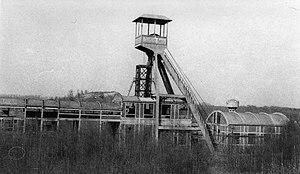
La Fosse n° 3 ou Ewbank de la Compagnie des mines de Vicoigne était un charbonnage constitué d'un seul puits situé à Raismes, Nord, Nord-Pas-de-Calais, France.
La fosse nᵒ 3 dite Ewbank de la Compagnie des mines de Vicoigne est un ancien charbonnage du Bassin minier du Nord-Pas-de-Calais, situé à Raismes. La fosse Ewbank est ouverte par la Compagnie de Bruille. Cette dernière s'associe avec les Compagnie de Cambrai et de l'Escaut pour former la Compagnie de Vicoigne. Un terril nᵒ 173A, Vicoigne Ouest, est édifié au nord de la fosse, de l'autre côté de la route. La fosse est détruite pendant la Première Guerre mondiale. Très peu utilisée jusqu'alors, elle devient, en remplacement de la fosse nᵒ 4, le siège de concentration de la concession de Vicoigne. Elle bénéficie alors d'installations modernes bâties en béton armé.
La Compagnie des mines de Vicoigne exploitait le charbon dans le Bassin minier du Nord-Pas-de-Calais. Elle possédait des puits de mines dans le hameau Vicoigne de Raismes, à Bruille-Saint-Amand et à Château-l'Abbaye.